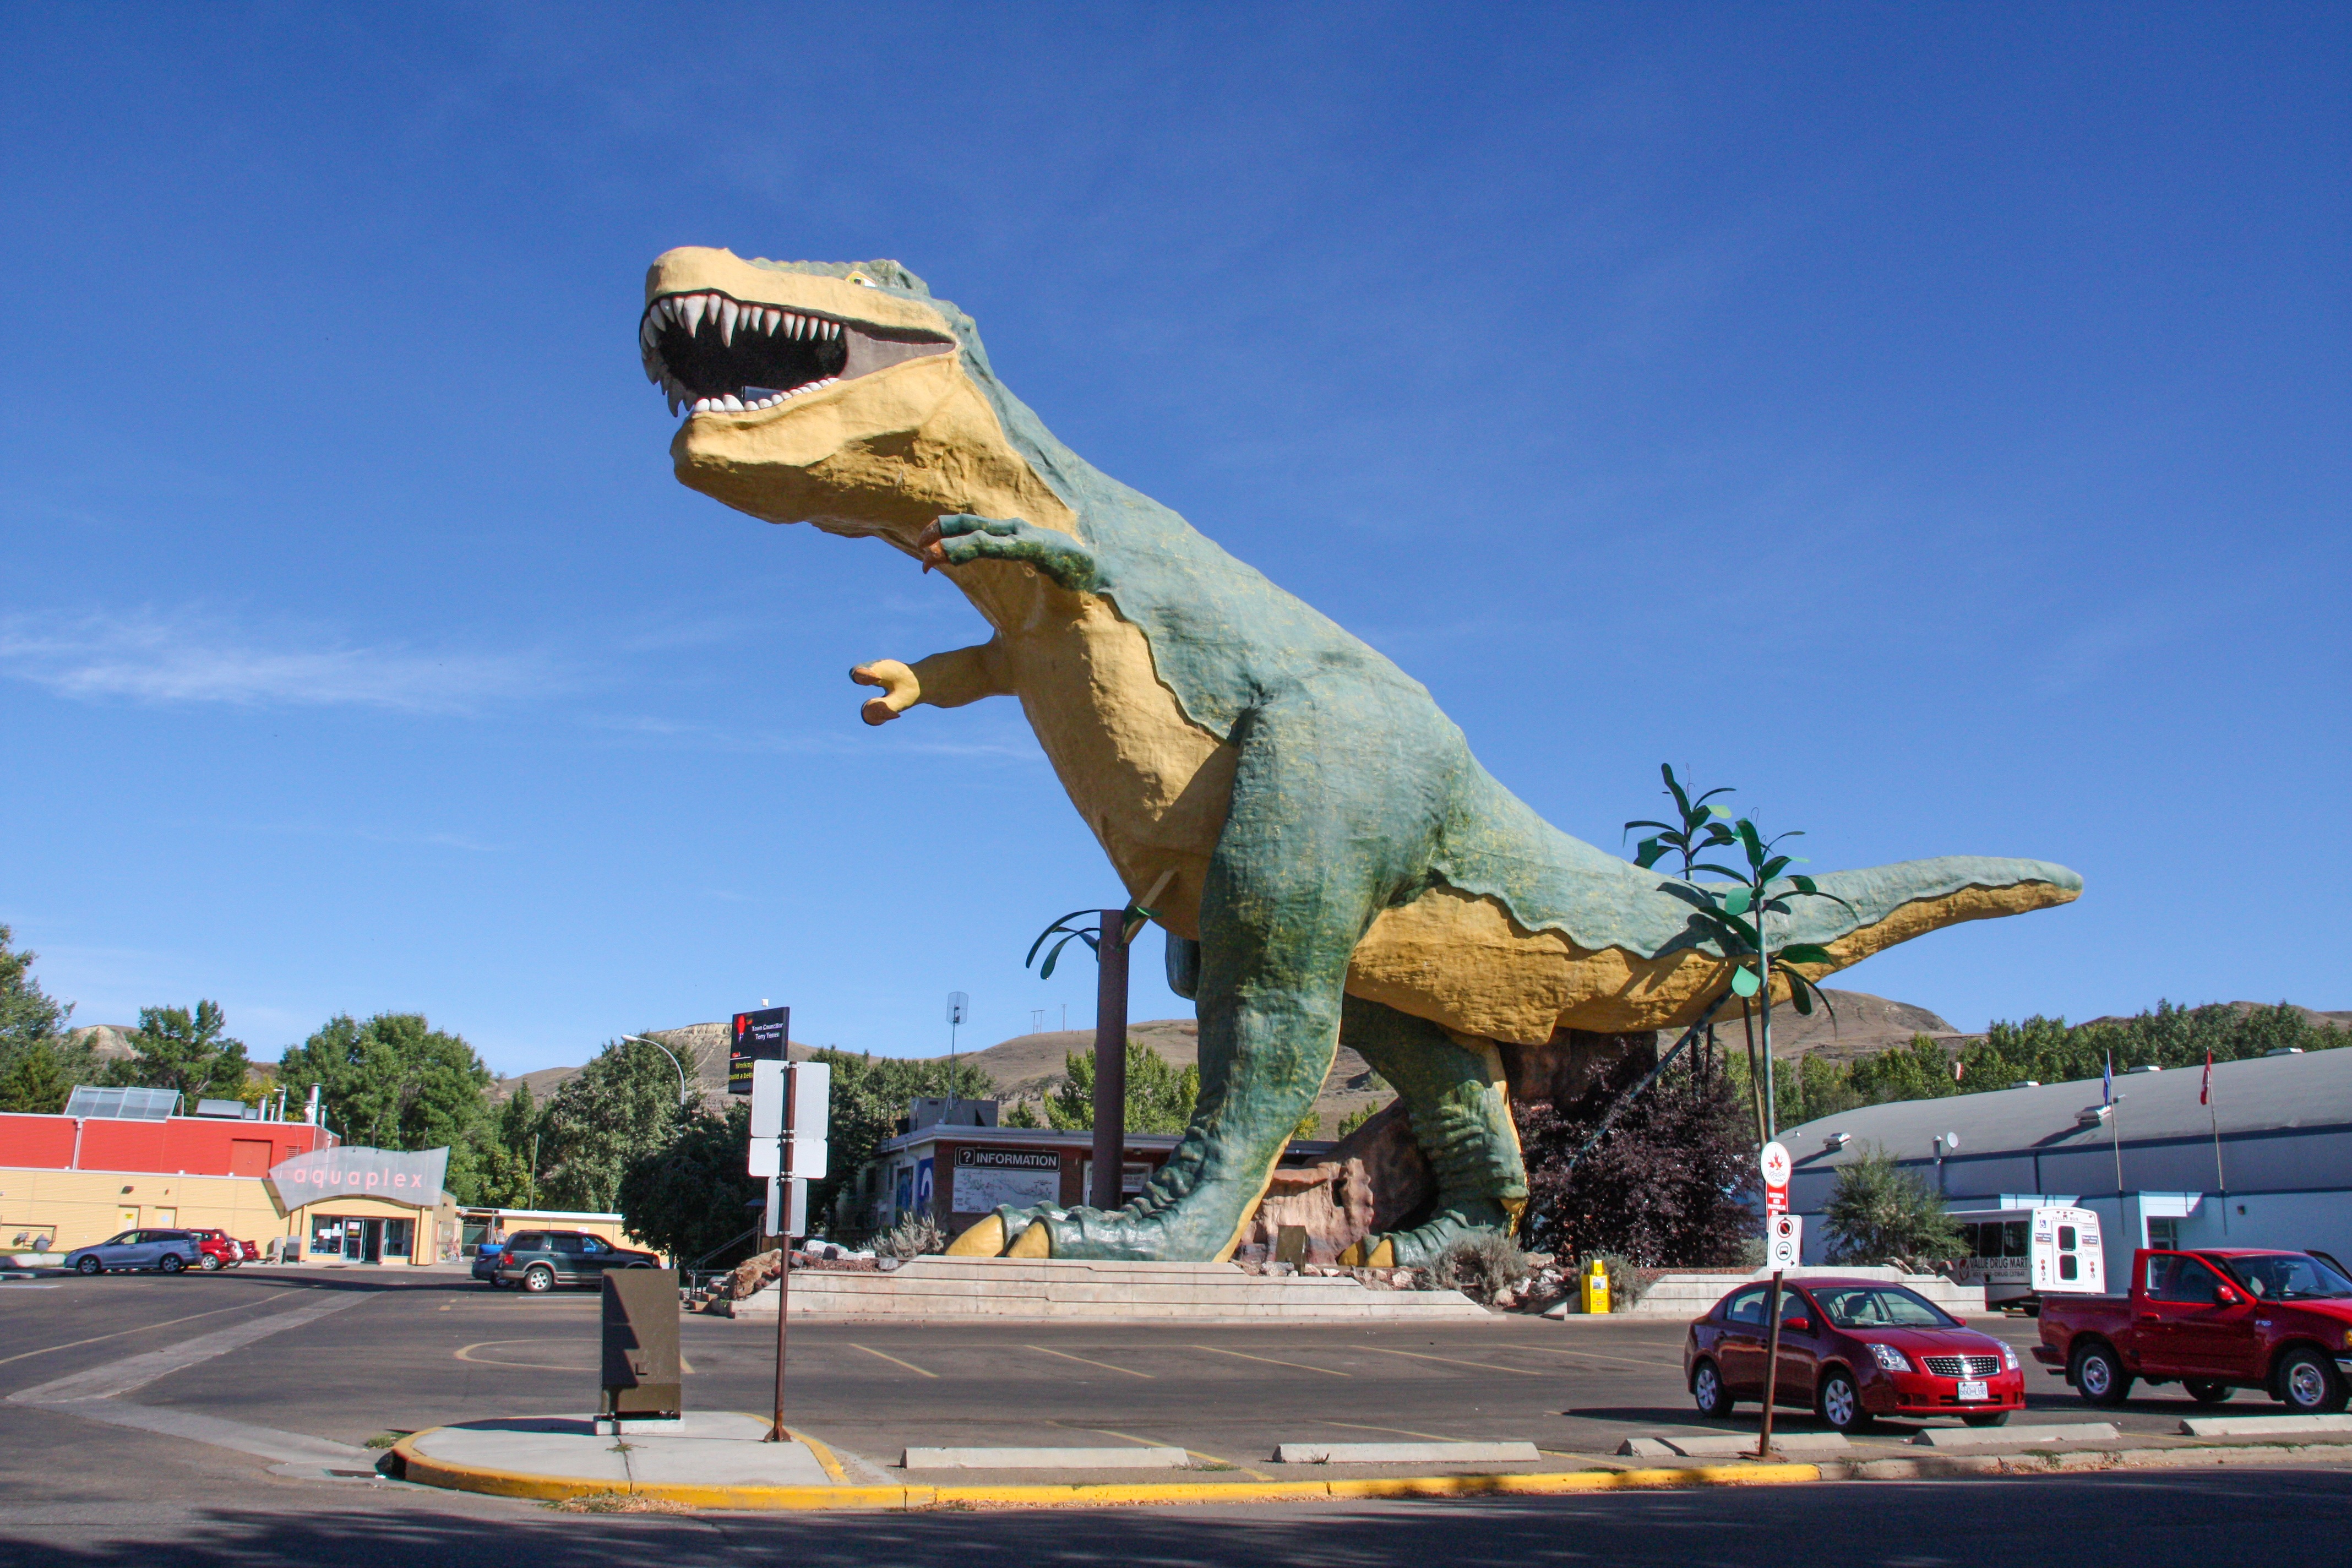
view, foot, sculpture, art, canada, badlands, alberta, drumheller, dinosaur, highlight, visit, tyrannosaurus, observation deck